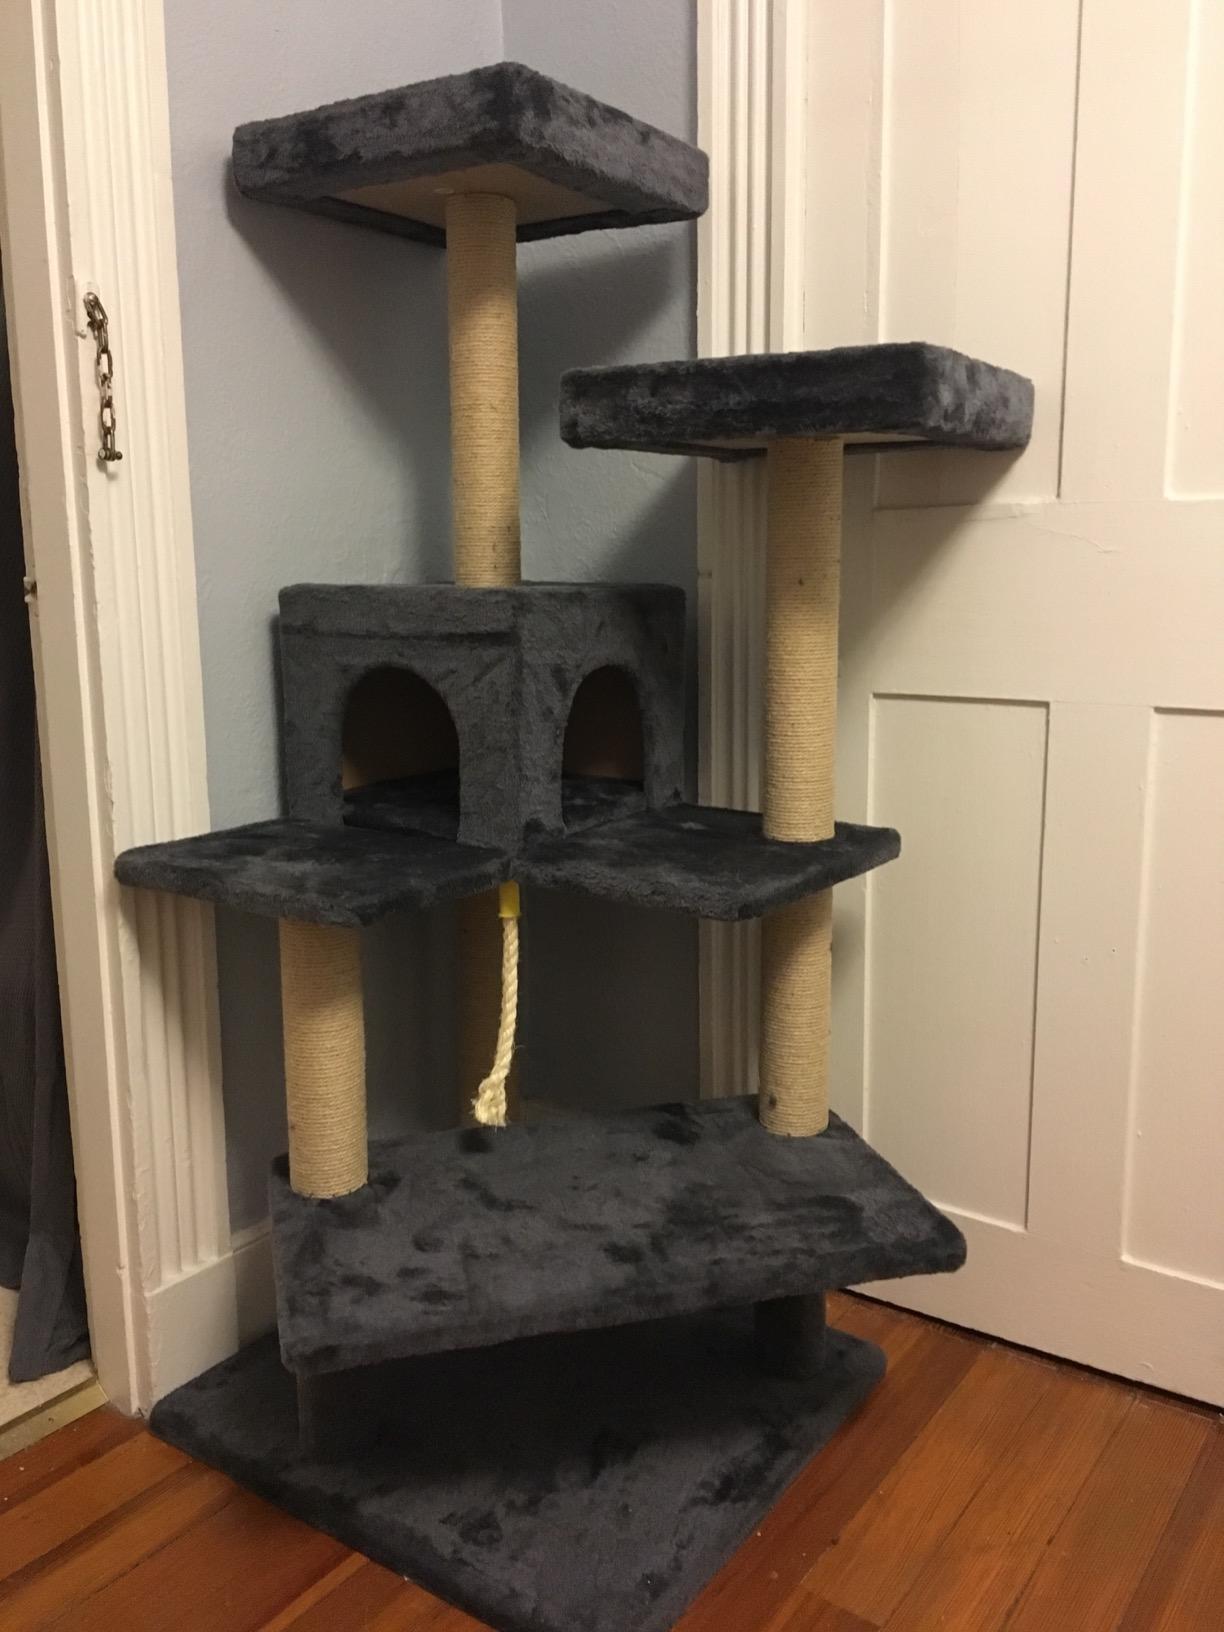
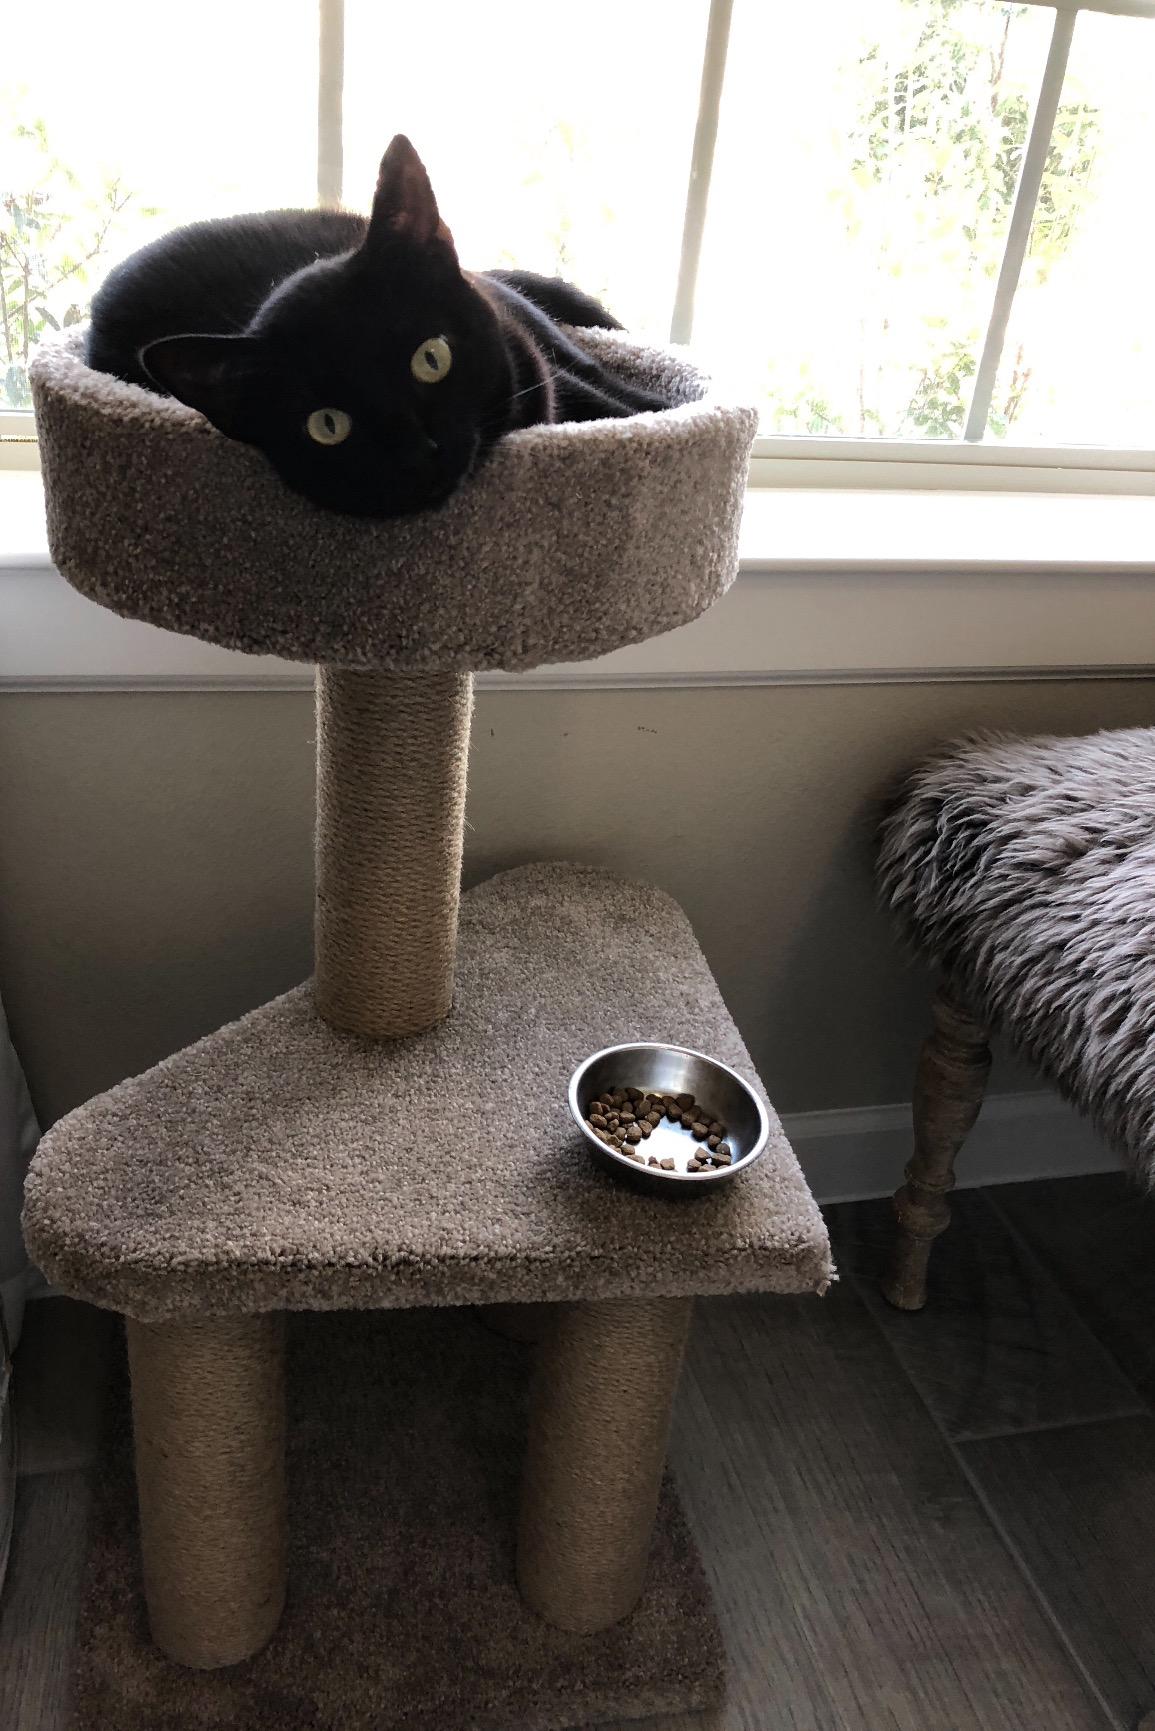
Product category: items_cat tree
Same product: no